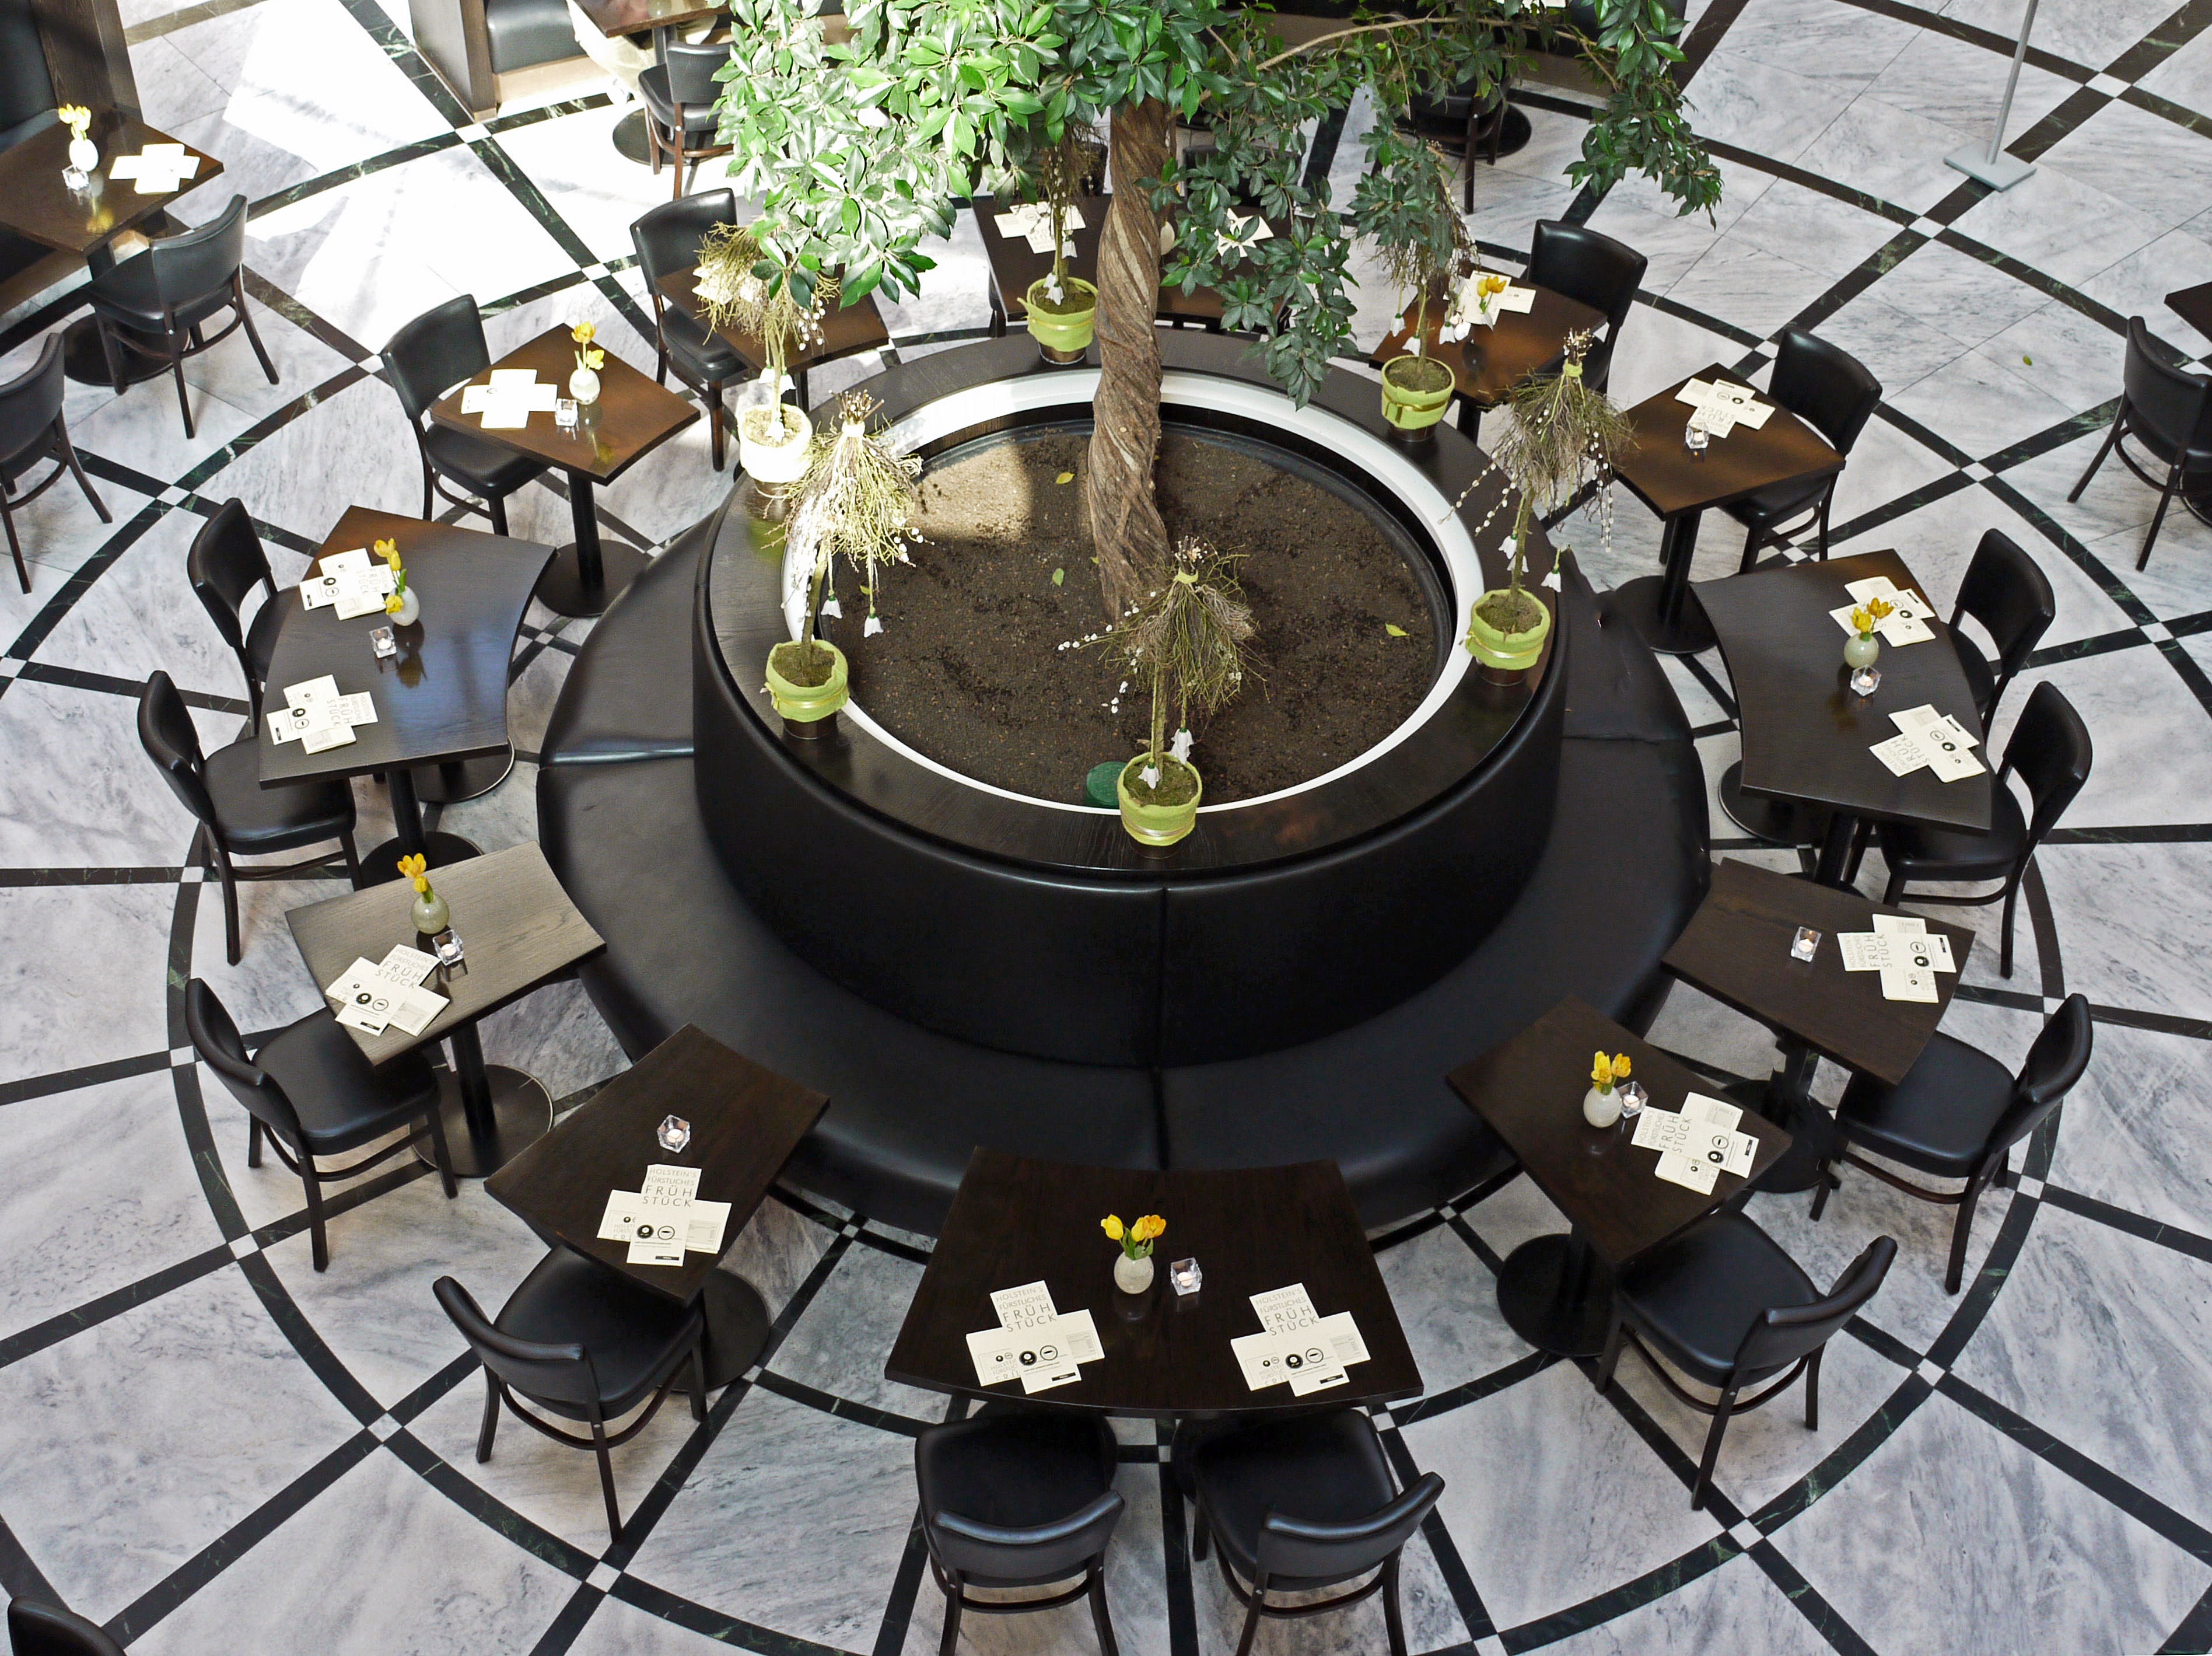
table, tree, cafe, architecture, leather, restaurant, shopping, snack, drum, tiles, refreshment, center, break, mall, brasserie, shopping center, shopping centre, gastronomy, shoppingmall, nobel, westfalen, new building, munster, m nster arkaden, table circle